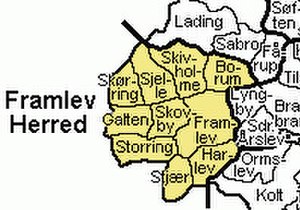
Framlev Herred
Framlev Herred lå i Århus Amt. Herredet hørte i middelalderen til Åbosyssel, var et selvstændigt len fra 1588-1597 og fra 1660 blev det lagt til Skanderborg Amt. Fra 1794 blev det ændret til Århus Amt.